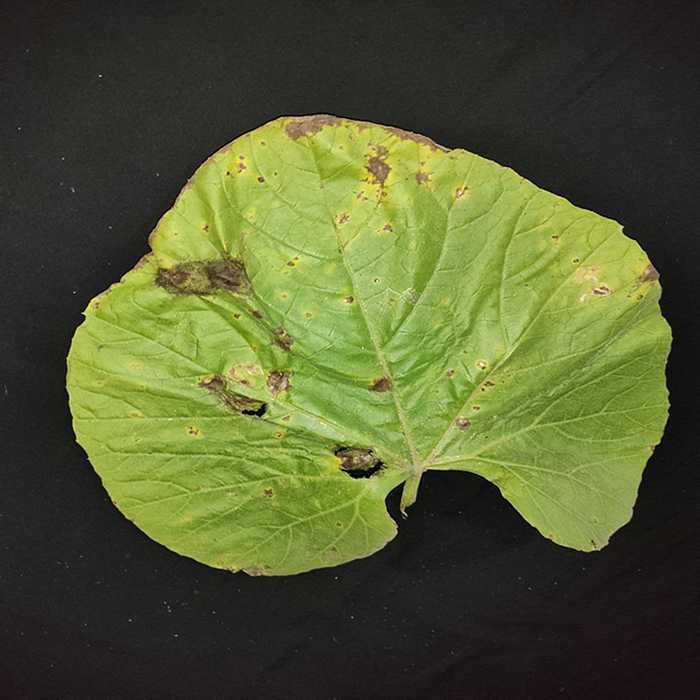
Plant: Bottle gourd
Label: Downey mildew